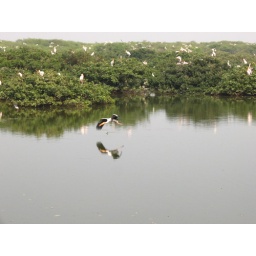
spotted something tasty under the water surface